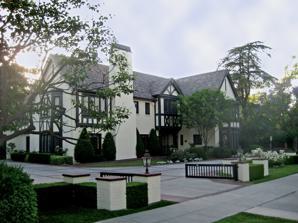
Building: Getty House
Country: United States of America
Year built: 1921
Mayor's residence in California, United States Getty House The Getty House, in Windsor Square , official home of the Mayor of Los Angeles , California (2008) General information Type Mayor's residence Architectural style Tudor revival Address 605 South Irving Boulevard (in Windsor Square ) Town or city Los Angeles , California Country United States Coordinates 34°03′48″N 118°19′08″W / 34.063272°N 118.318779°W / 34.063272; -118.318779 Current tenants Karen Bass , Mayor of Los Angeles Completed 1921 Cost $83,000 (1921) Owner City of Los Angeles (since 1975 ; 50 years ago ( 1975 ) ) Design and construction Other designers A. E. Hanson (gardens) Website gettyhouse .org , website of the Getty House Foundation The Getty House is the official residence of the mayor of Los Angeles , California . It is located at 605 South Irving Boulevard in Windsor Square , a historic district east of Hancock Park , about 5 miles (8.0 km) mi west of the Los Angeles City Hall . History The house is named after George Getty II , the son of oil tycoon J. Paul Getty .  It was designed and built in the Tudor Revival style in 1921 for $83,000 ( $ 1.42 million in 2023). The Getty Oil company purchased the house in 1959, and offered the property to the City of Los Angeles on November 12, 1975. The original gardens were designed by A. E. Hanson , and have been restored.  According to the Los Angeles County Assessor, the property spans approximately 0.5 acres (2,000 m 2 ) – 22,523 square feet (2,092.5 m 2 ). The house was built by Swedish immigrant Paul Paulson and his wife Leta, who moved to Los Angeles from Iowa. Paulson established two cafeterias, one in downtown Los Angeles, and the other on Catalina Island. Mayor's residence The house became the official residence for the mayor of Los Angeles.  Mayor Tom Bradley was the first to move into the house at the beginning of his second term in 1977, and resided there until leaving office in 1993.  However, his two immediate successors opted not to move into the house, so it was unoccupied between 1993 and 2005. Mayor Richard Riordan (1993–2001) resided at his house in Brentwood . Mayor James Hahn (2001–2005) lived in San Pedro so his children could be near their mother's residence. After his election in 2005 , Mayor Antonio Villaraigosa announced that he and his family would live in the house on at least a part-time basis, alternating between it and their existing home in the Mt. Washington district on the Northeast side .  However, in September 2005, Villaraigosa decided that he would move into the house full-time, becoming the second mayor to reside there. In June 2007, Villaraigosa and his wife, Corina, announced that they were separating, and he would temporarily move out of the Getty House, with his wife and children to continue residing there during the separation. In 2013, newly elected mayor Eric Garcetti announced that he, his wife, Amy Wakeland, and their daughter Maya, would move into the house. After the 2022 election, mayor Karen Bass moved into the house in January 2023. On Sunday morning, April 21, 2024, a person broke a window and entered Mayor Bass' residence, Getty House; the mayor and her family were unharmed. The suspect was apprehended. School zone The house is zoned to the following LAUSD schools: 3rd Street Elementary School, John Burroughs Middle School, and Los Angeles High School . See also Architecture portal Greater Los Angeles portal Politics portal 1921 in architecture Arts and culture of Los Angeles List of American houses List of historic houses References